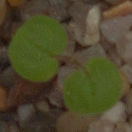
Label: smallflowered_cranesbill